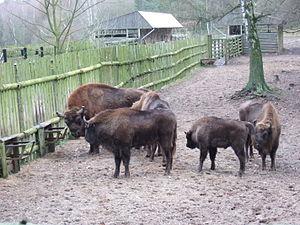
Bison d'Europe 한국어: 유럽들소 Bahasa Indonesia: Bison Eropa Interlingua: Bisonte europee Italiano: Bison bonasus עברית: ביזון אירופי Basa Jawa: Wisent ქართული: დომბა Lietuvių: Stumbras Magyar: Európai bölény